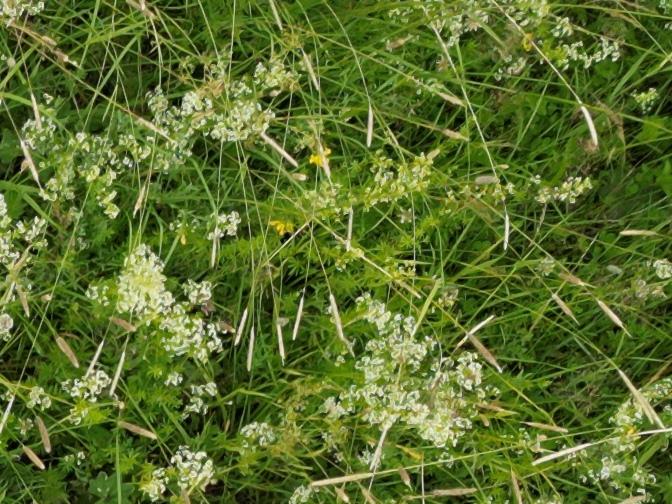
Flowers visible: yarrow flowers, yarrow flowers, yarrow flowers, yarrow flowers, yarrow flowers, yarrow flowers, yarrow flowers